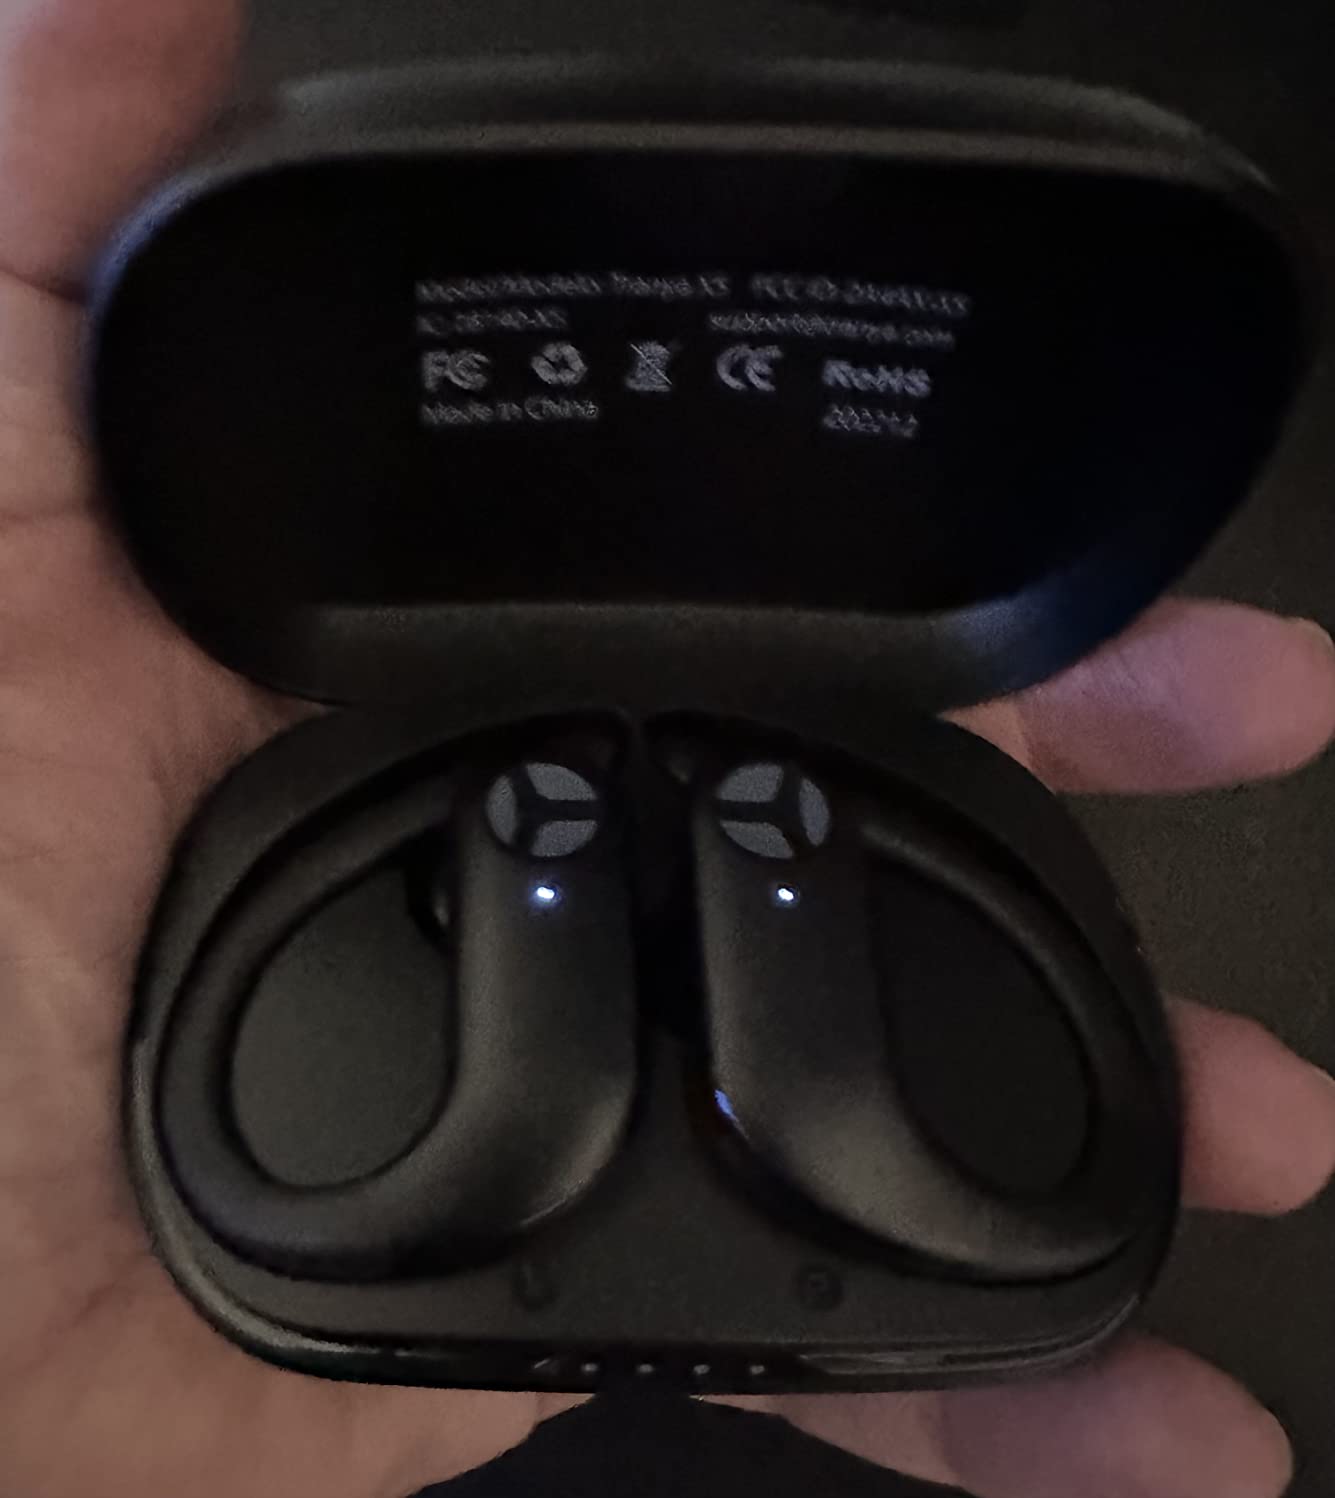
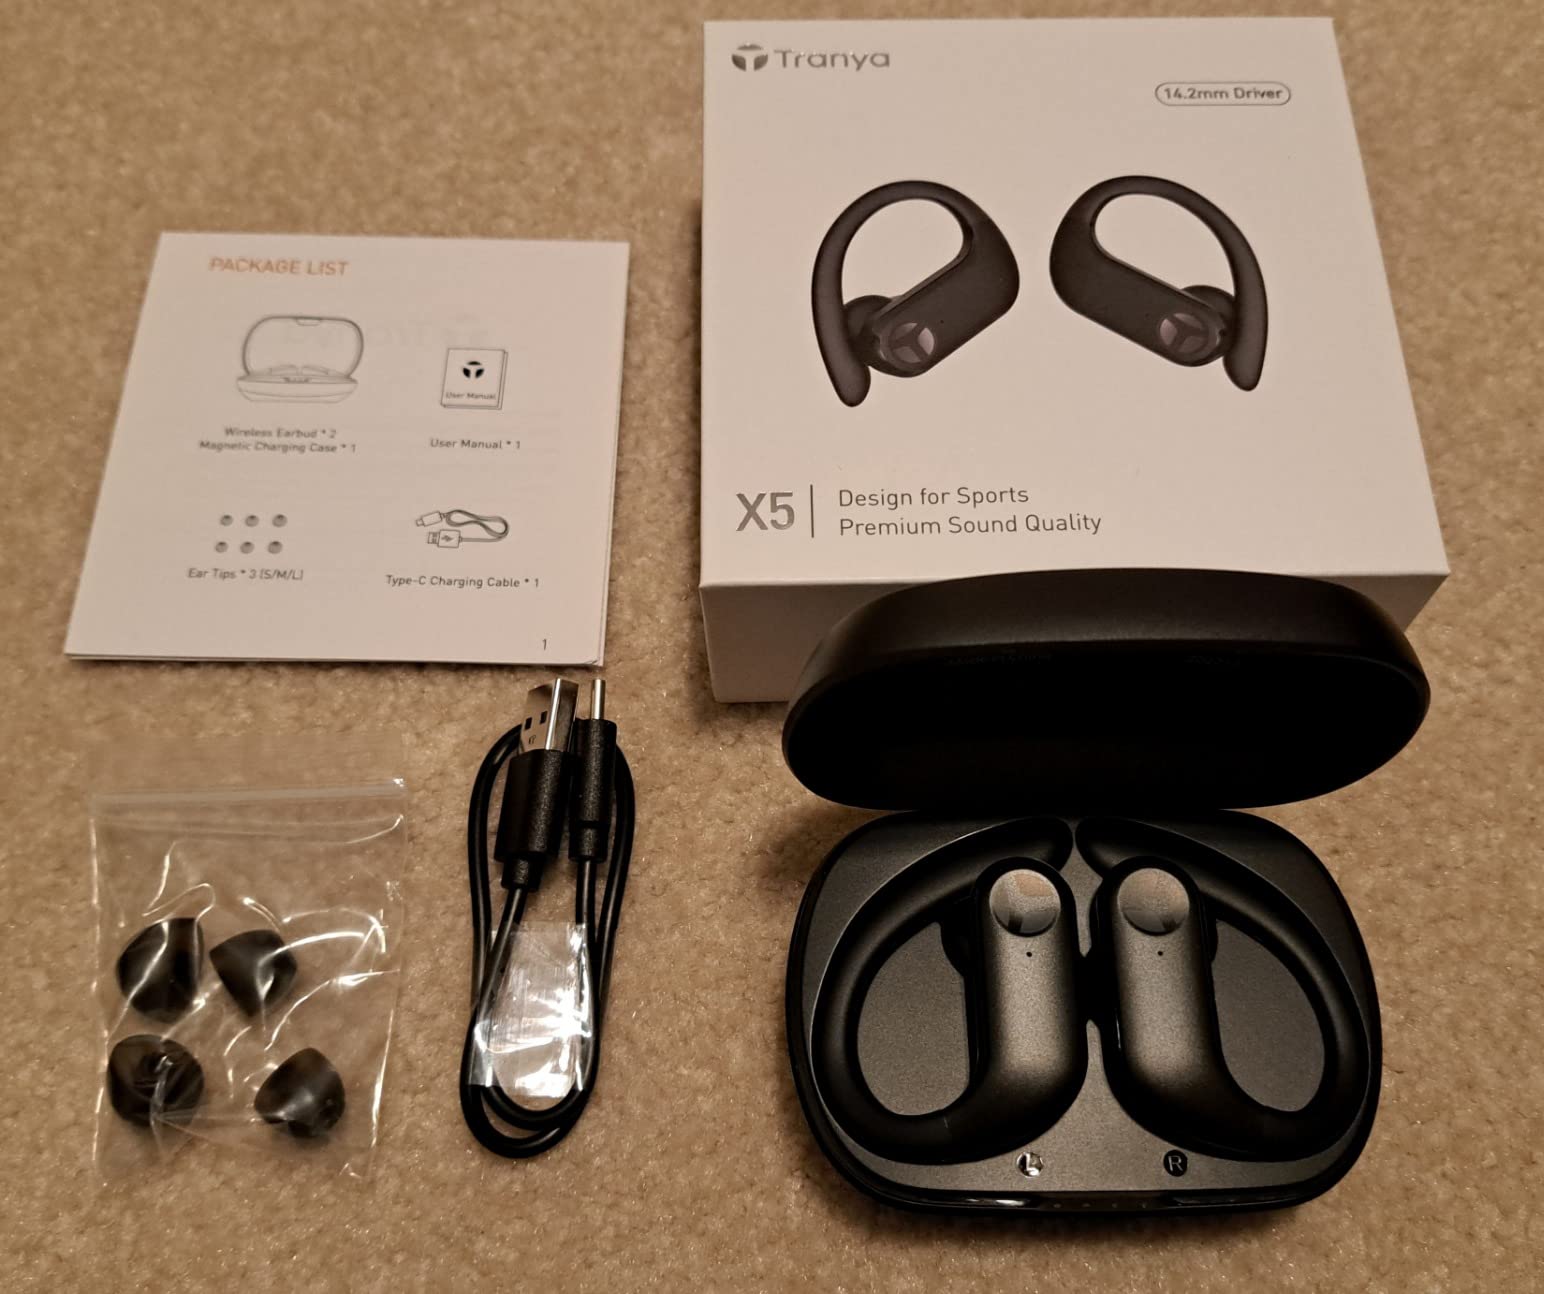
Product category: earbuds
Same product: yes